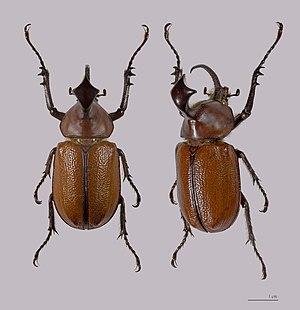
Sujet mâle. Localité: Carpich, Huanaco, Pérou Muséum de Toulouse
Golofa est un genre de coléoptères de la famille des Scarabaeidae et de la sous-famille des Dynastinae. Les espèces qui constituent ce genre sont présentes en Amérique du sud.
Golofa claviger est une espèce d'insectes coléoptères de la famille des scarabées, de la sous-famille des Dynastinae et de la tribu des Dynastini.
Les Dynastini forment une tribu d'insectes coléoptères de la famille des Scarabaeidae, de la sous-famille des Dynastinae.